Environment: real
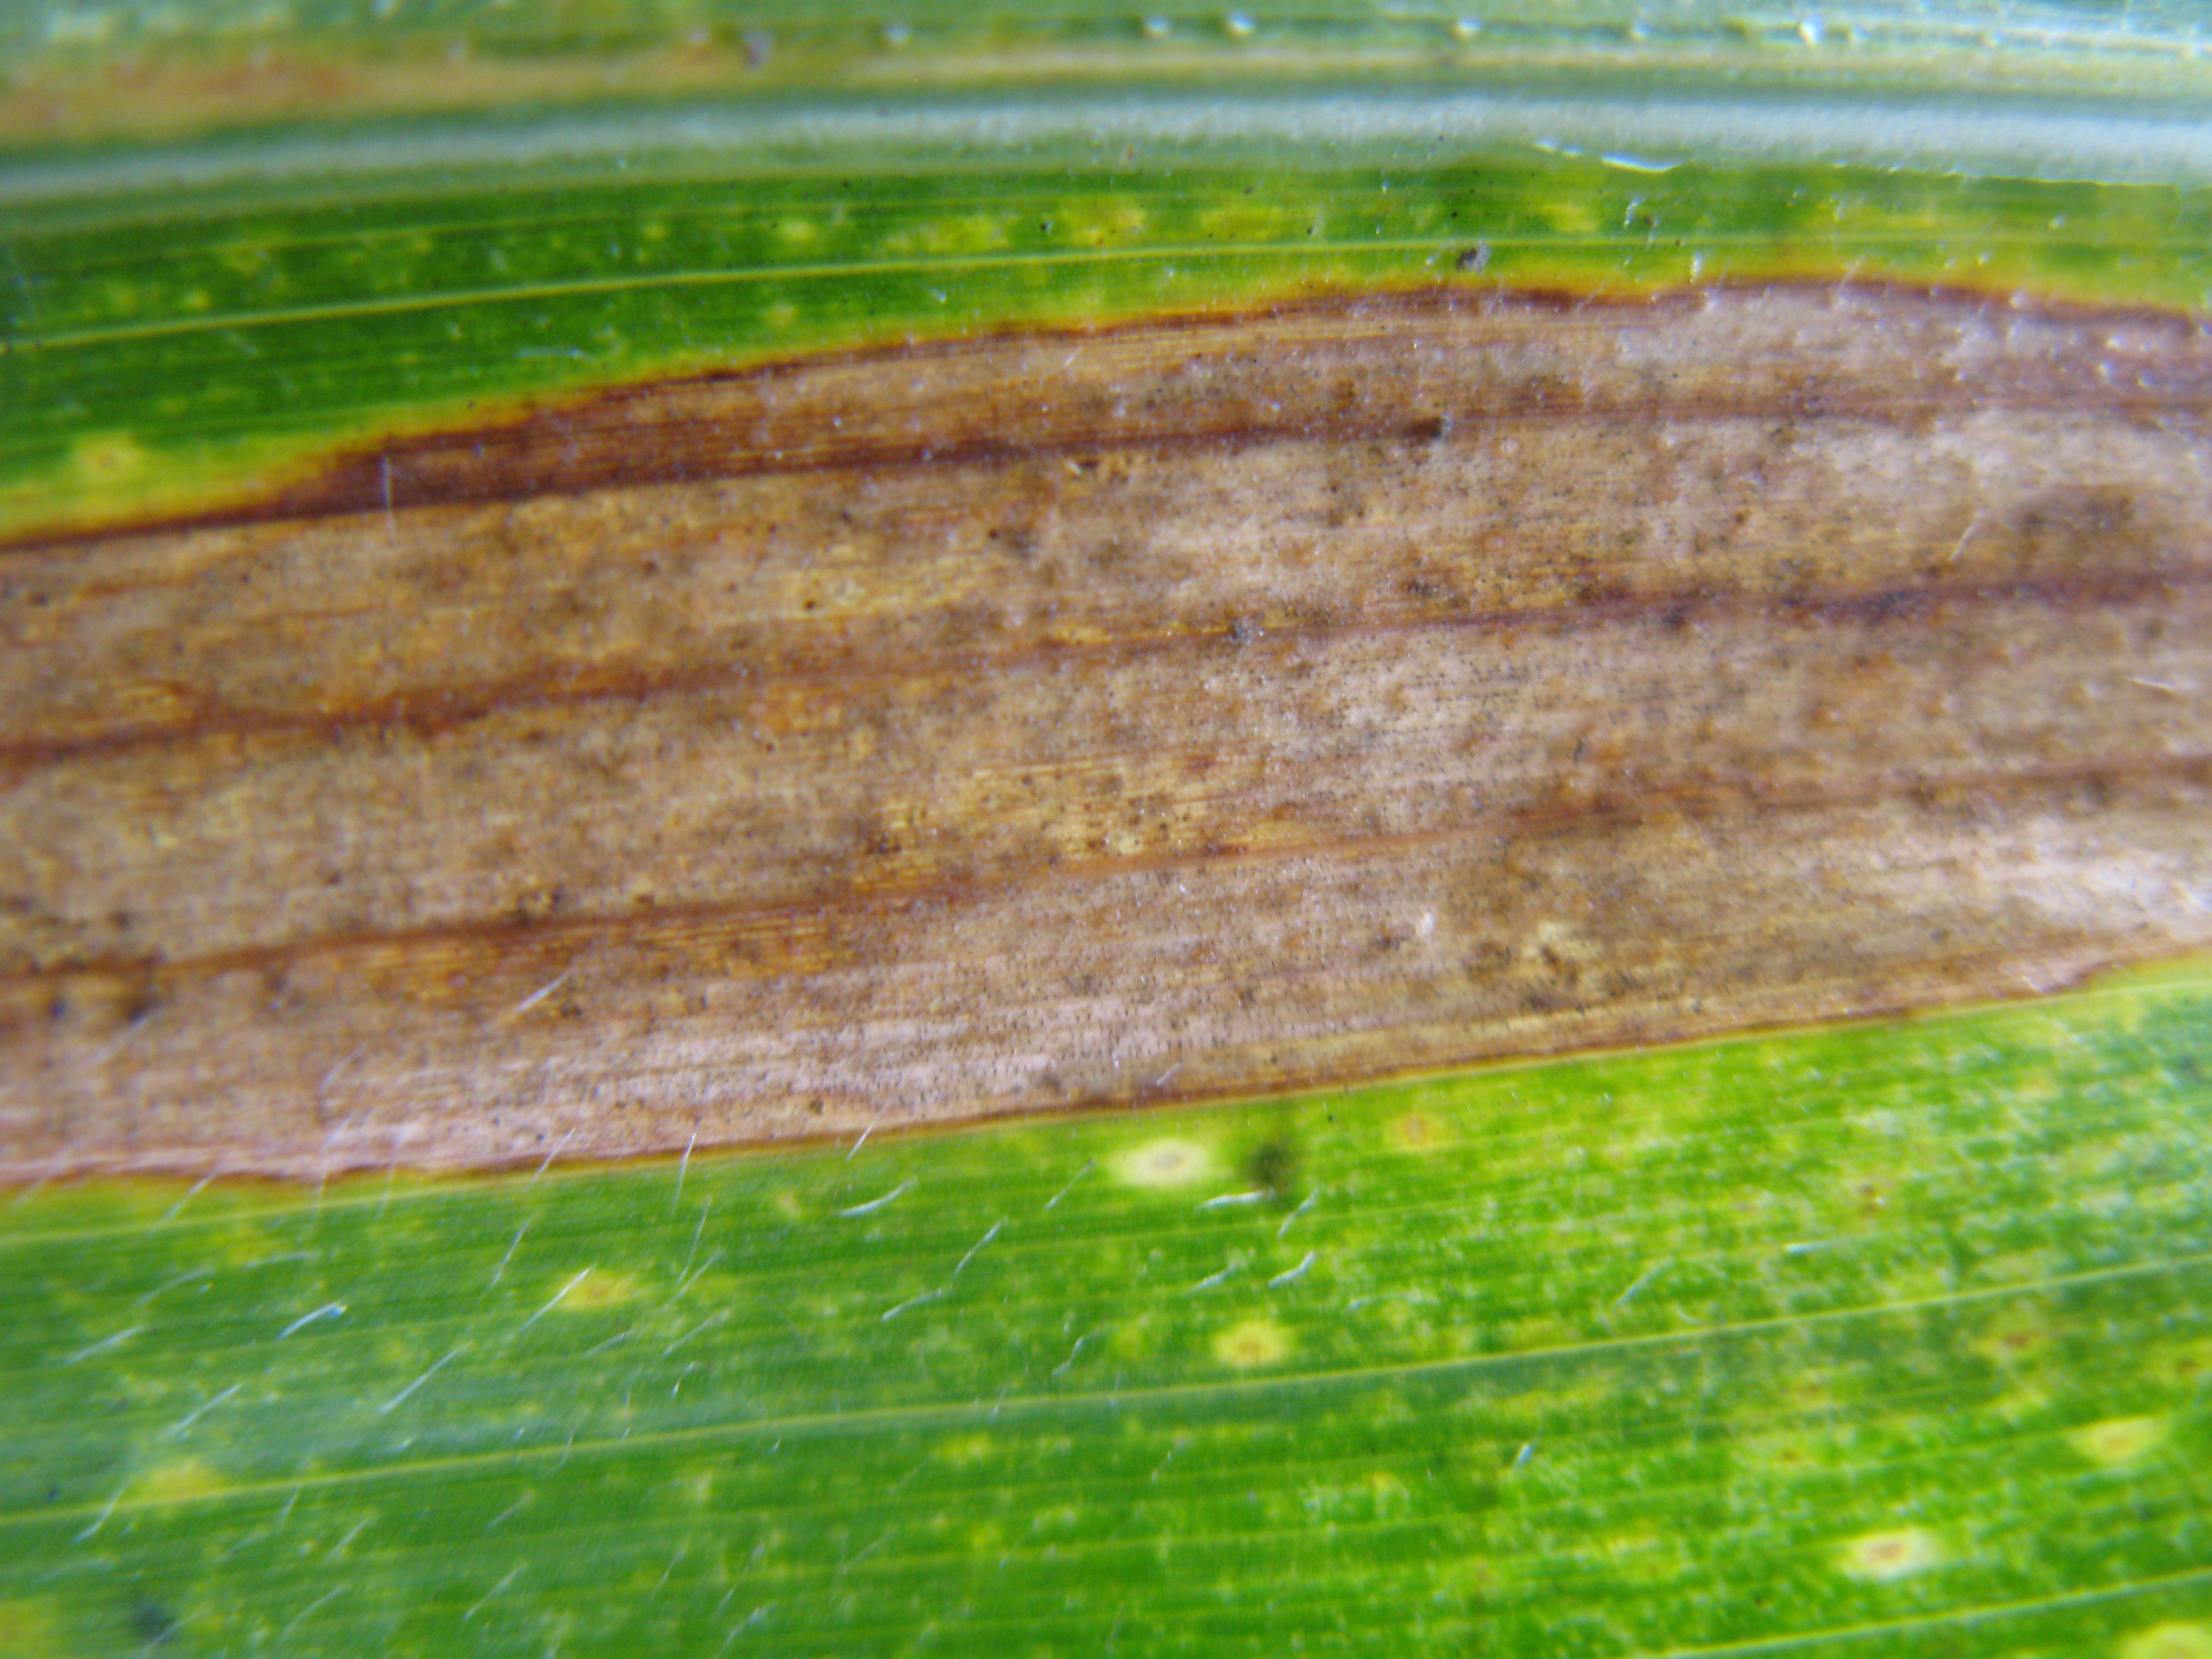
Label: northern_corn_leaf_blight